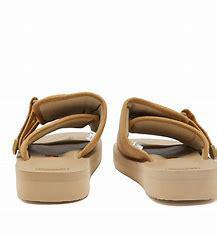
Brand: Suicoke
Model: 100